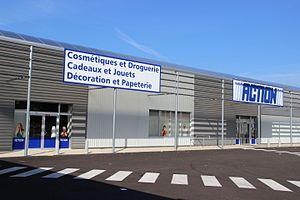
Magasin Action de Bar-le-Duc (ZAC Oudinot)
Action est une chaîne de magasins hard-discount néerlandaise créée en 1993 et présente aux Pays-Bas, en France, Belgique, Allemagne, Autriche, Luxembourg et en Pologne à travers plus de mille-quatre-cents points de ventes. Son modèle est essentiellement fondé sur le non-alimentaire.